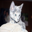
Label: cat